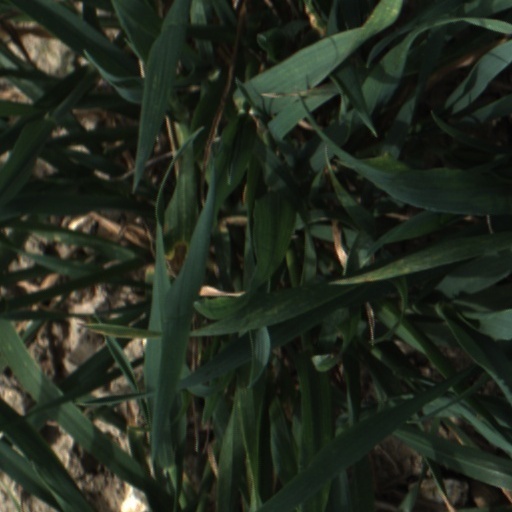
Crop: wheat